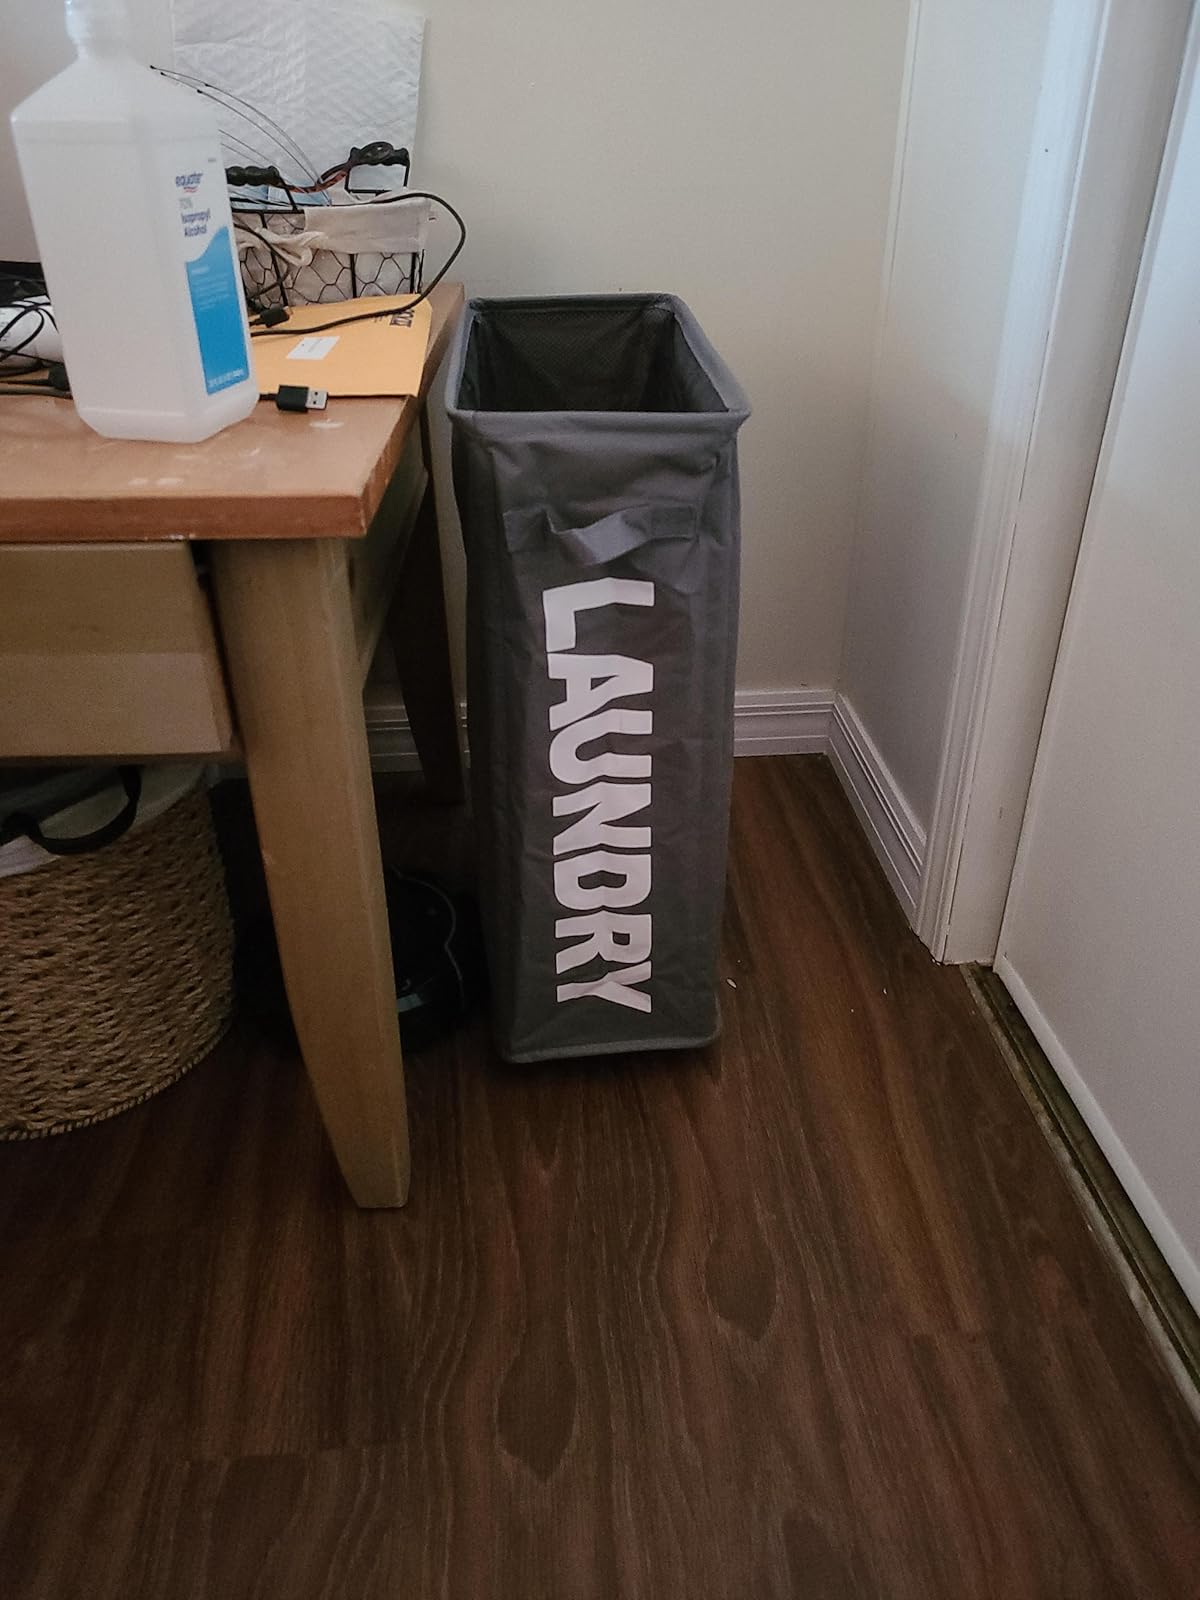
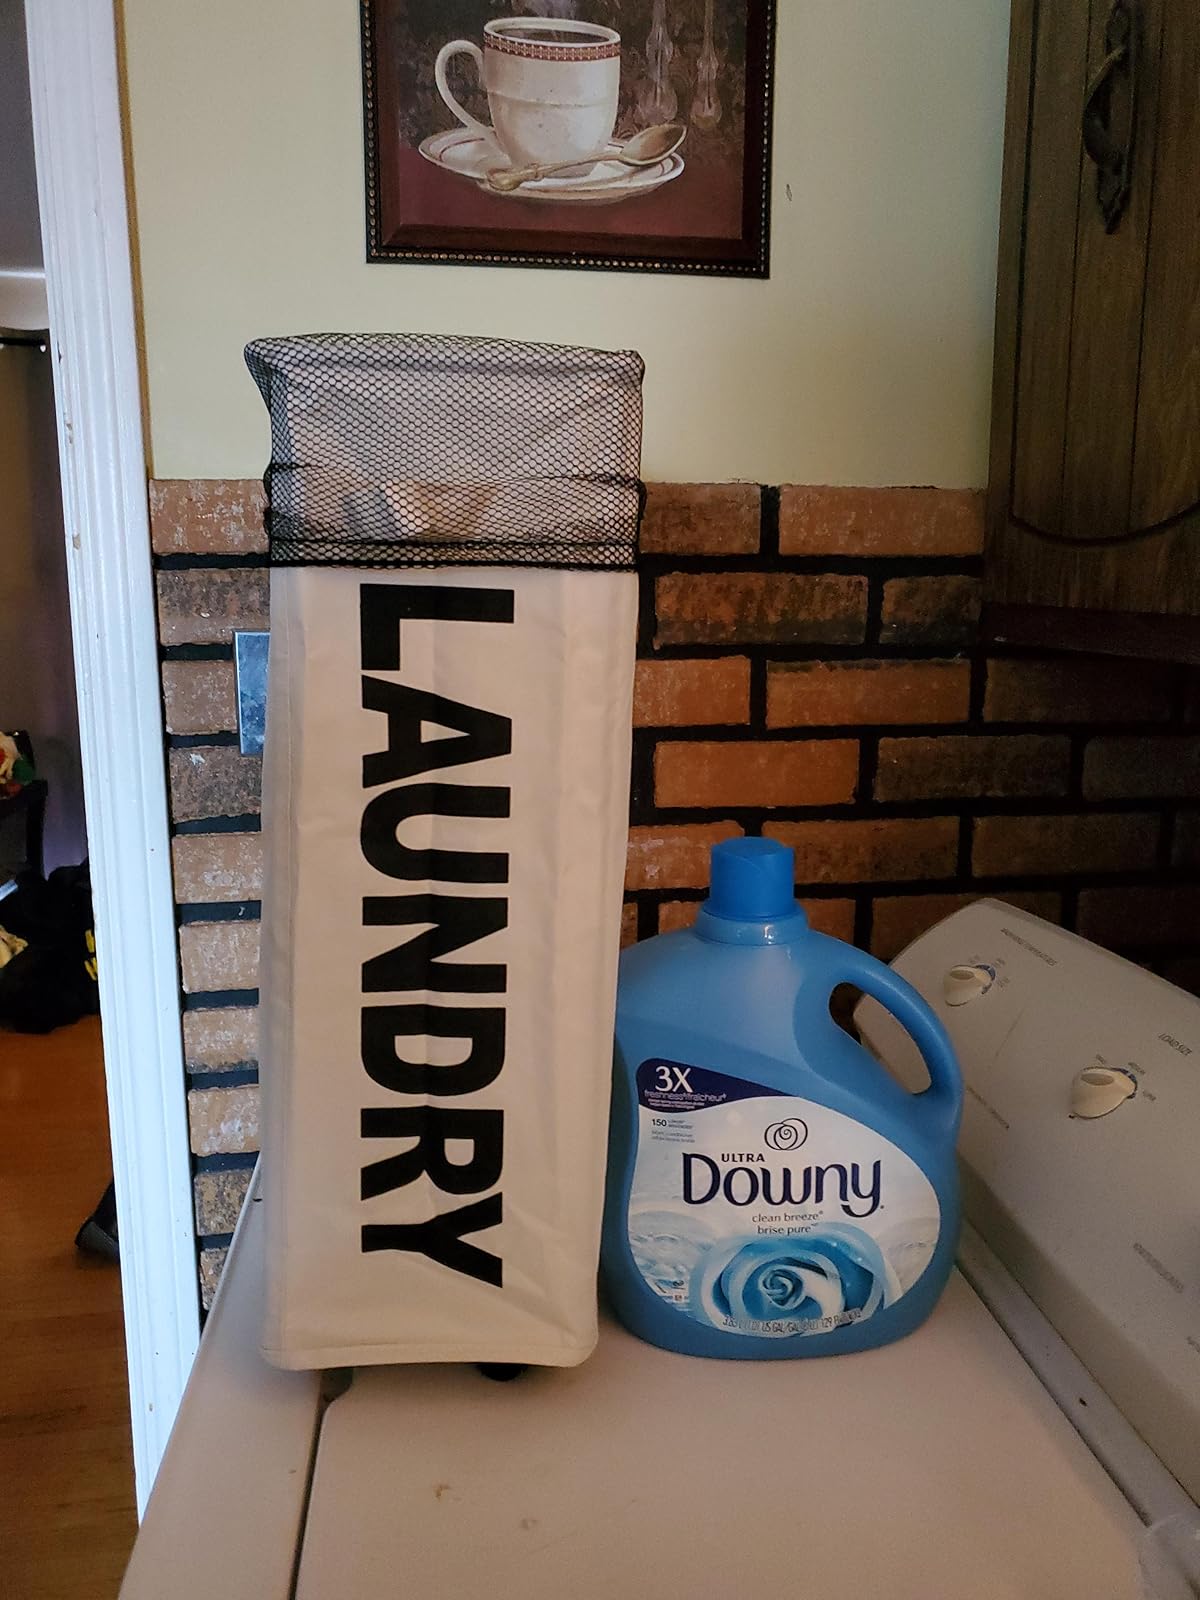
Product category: items_hamper
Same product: no